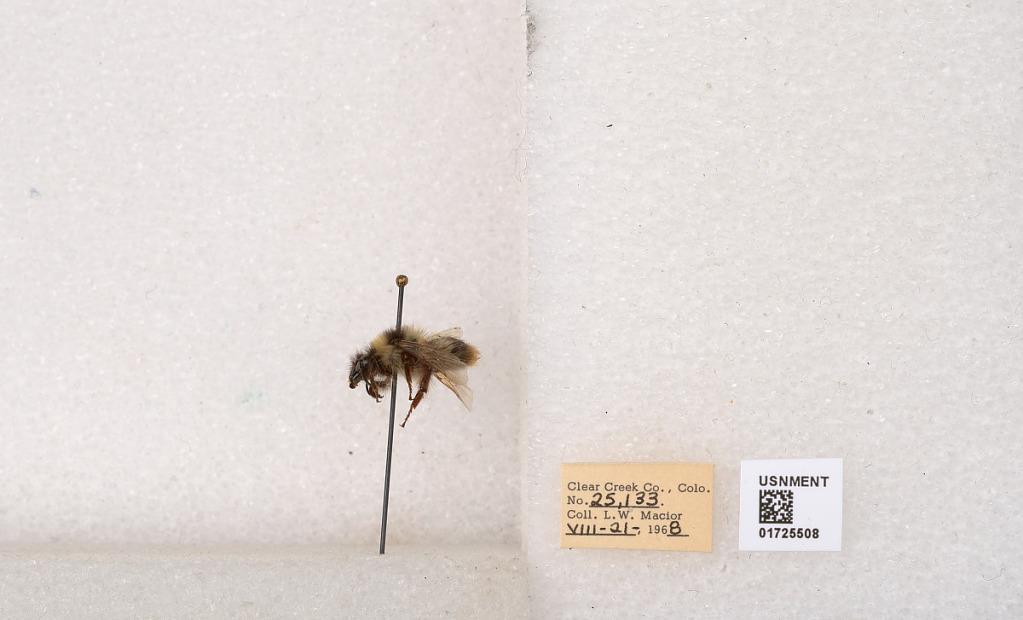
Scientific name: Bombus kirbyellus
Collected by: L. Macior
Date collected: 1968-8-21
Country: United States
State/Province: Colorado
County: Clear Creek
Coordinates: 39.6891, -105.644